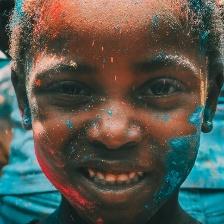
Label: faces